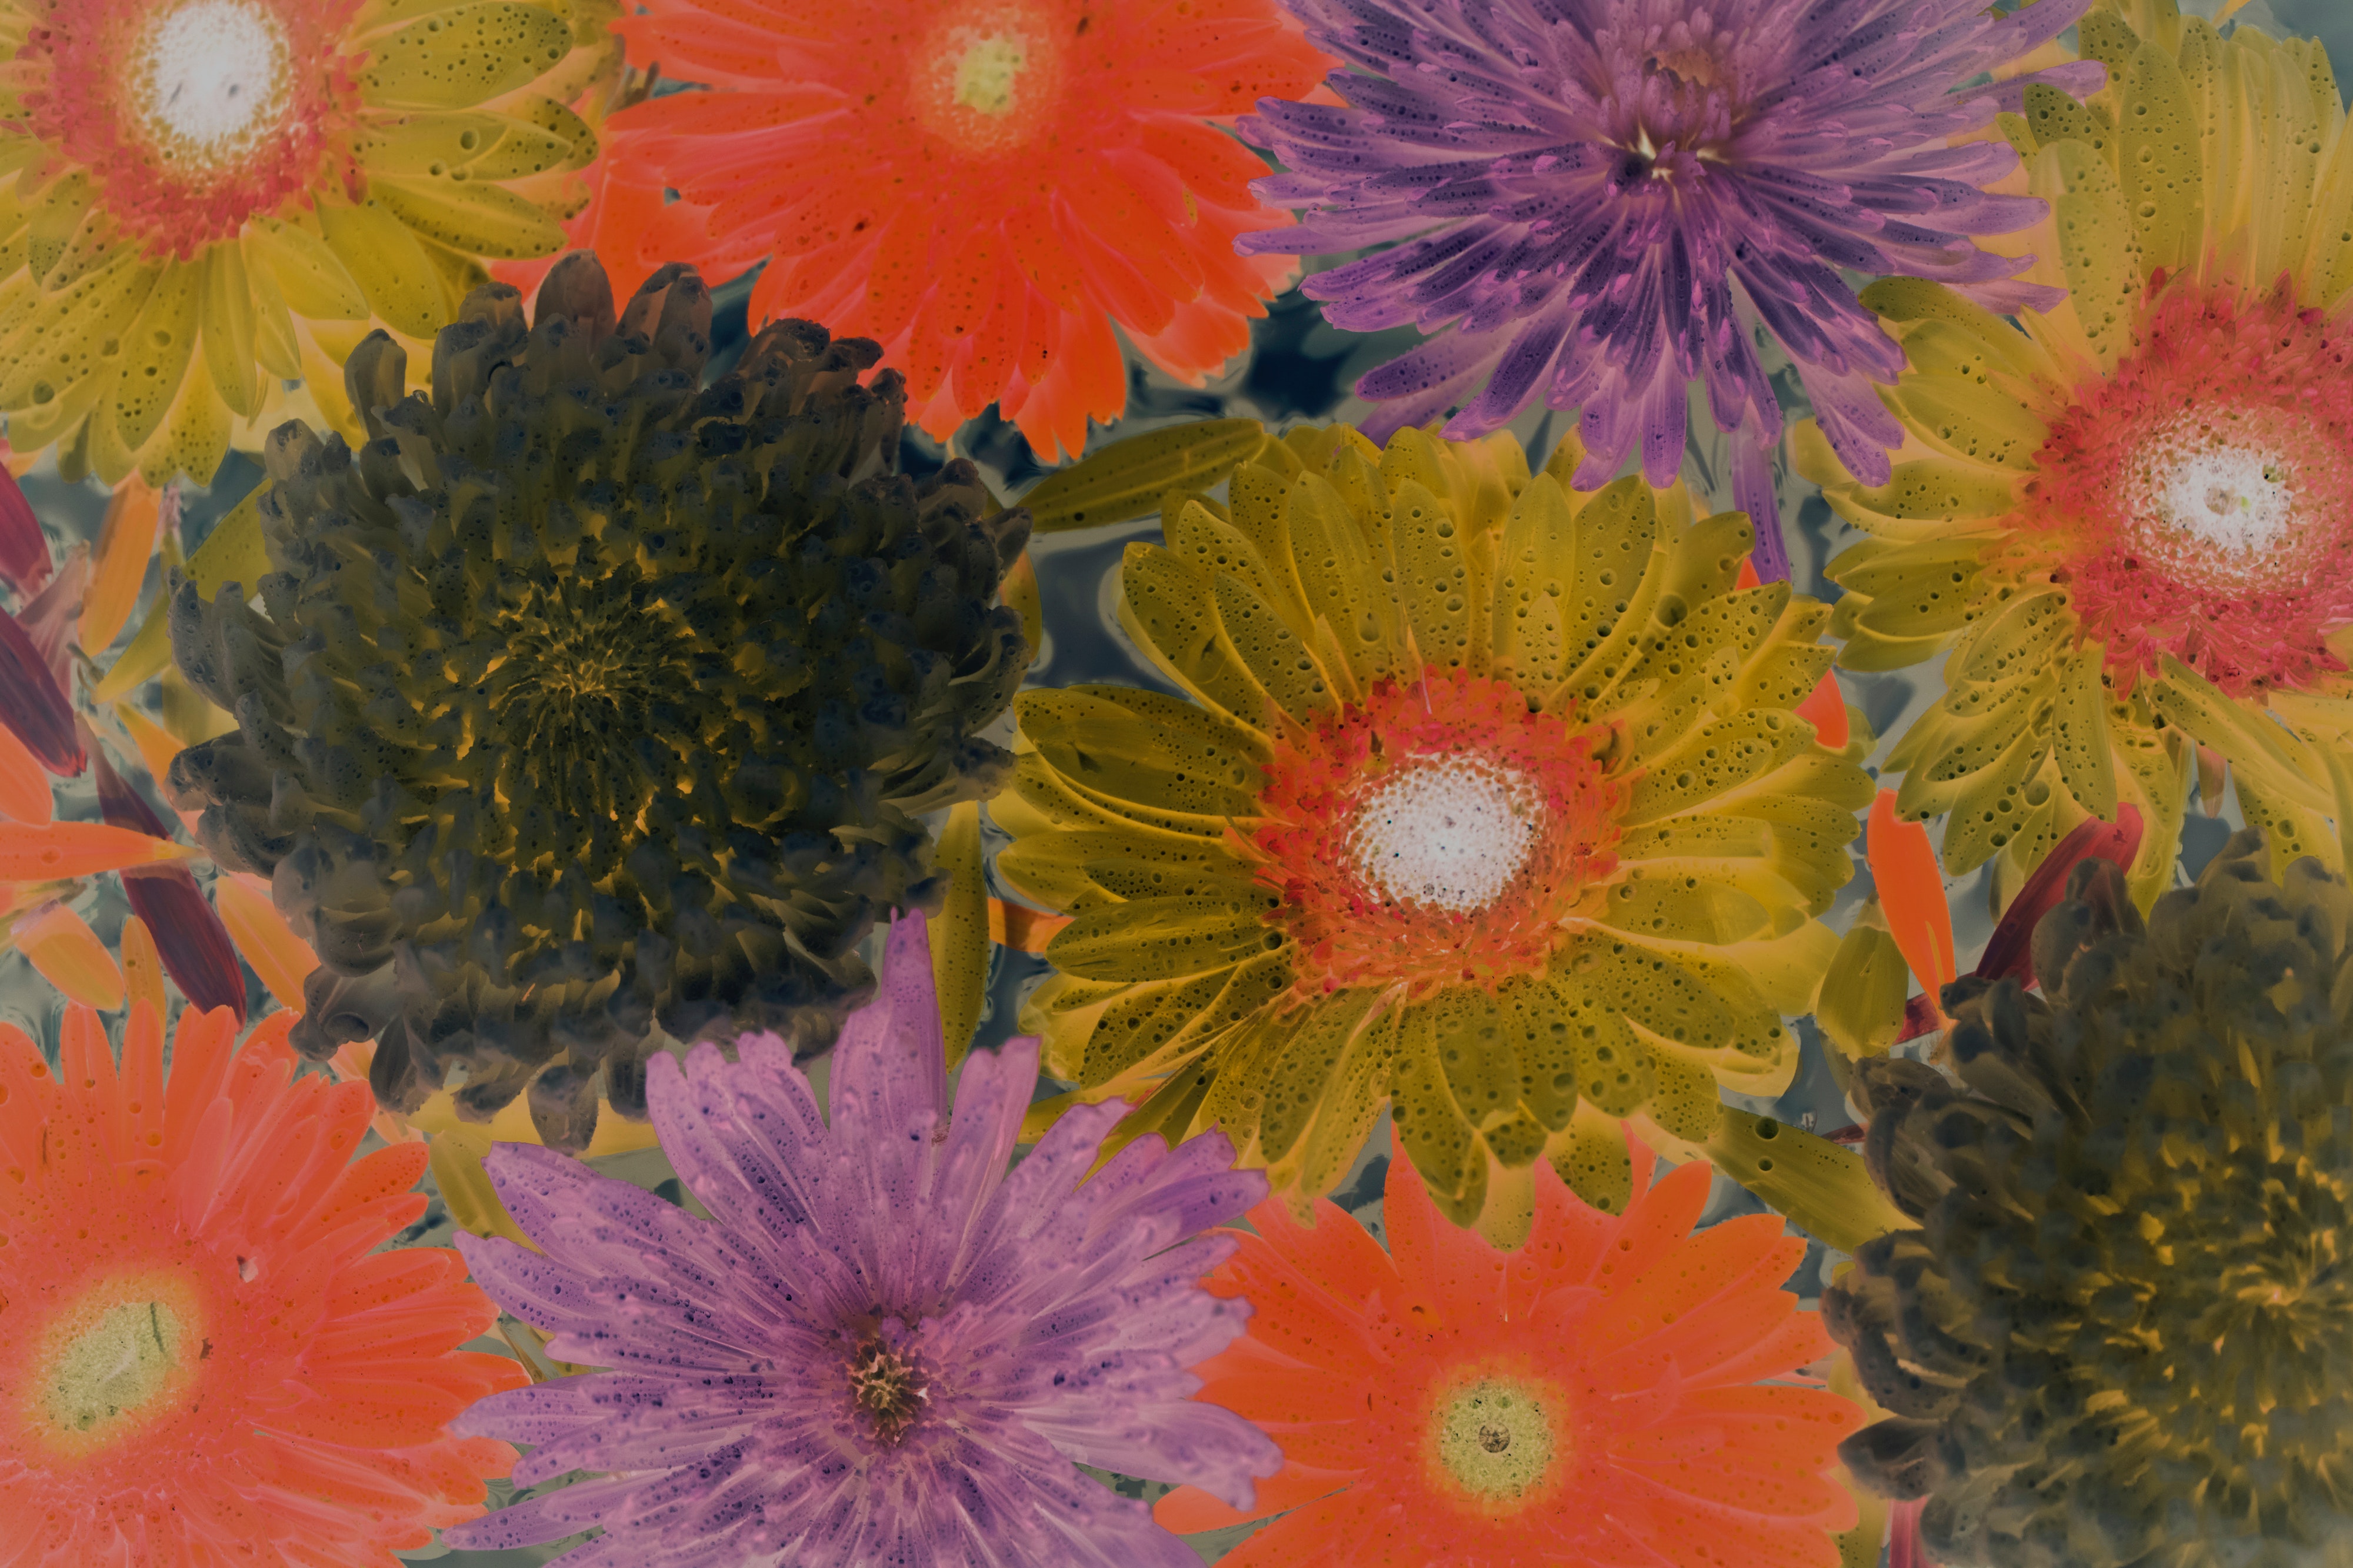
flower, plant, floral design, petal, wildflower, still life, organism, annual plant, art, painting, aster, visual arts, acrylic paint, gerbera, pollen, sunflower, flowering plant, anemone